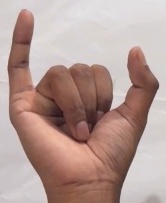
ASL sign: Y